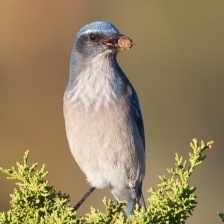
Species: CHARA DE COLLAR
Scientific name: CYANOLYCA ARMILLATA